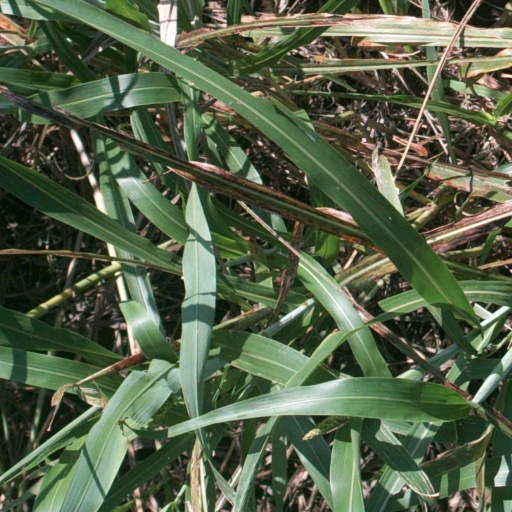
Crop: sorghum